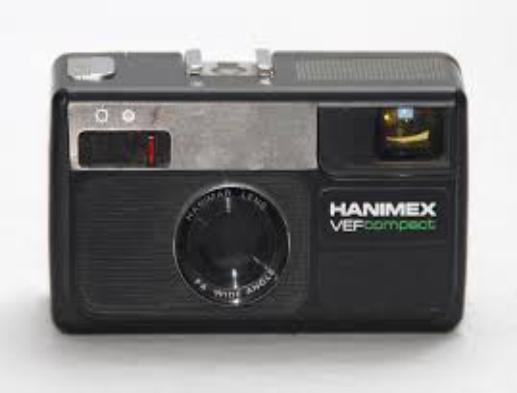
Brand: Hanimex
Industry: Electronic